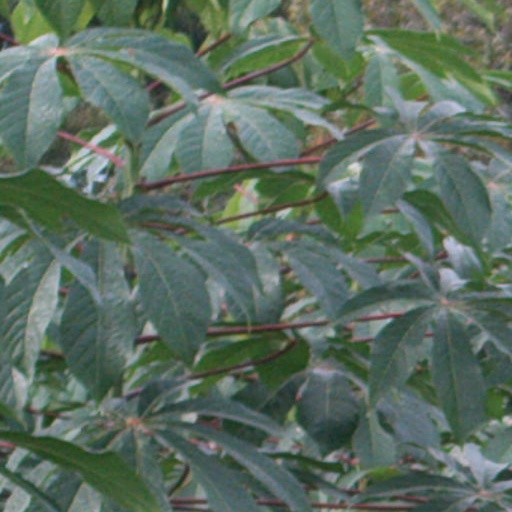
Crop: cassava